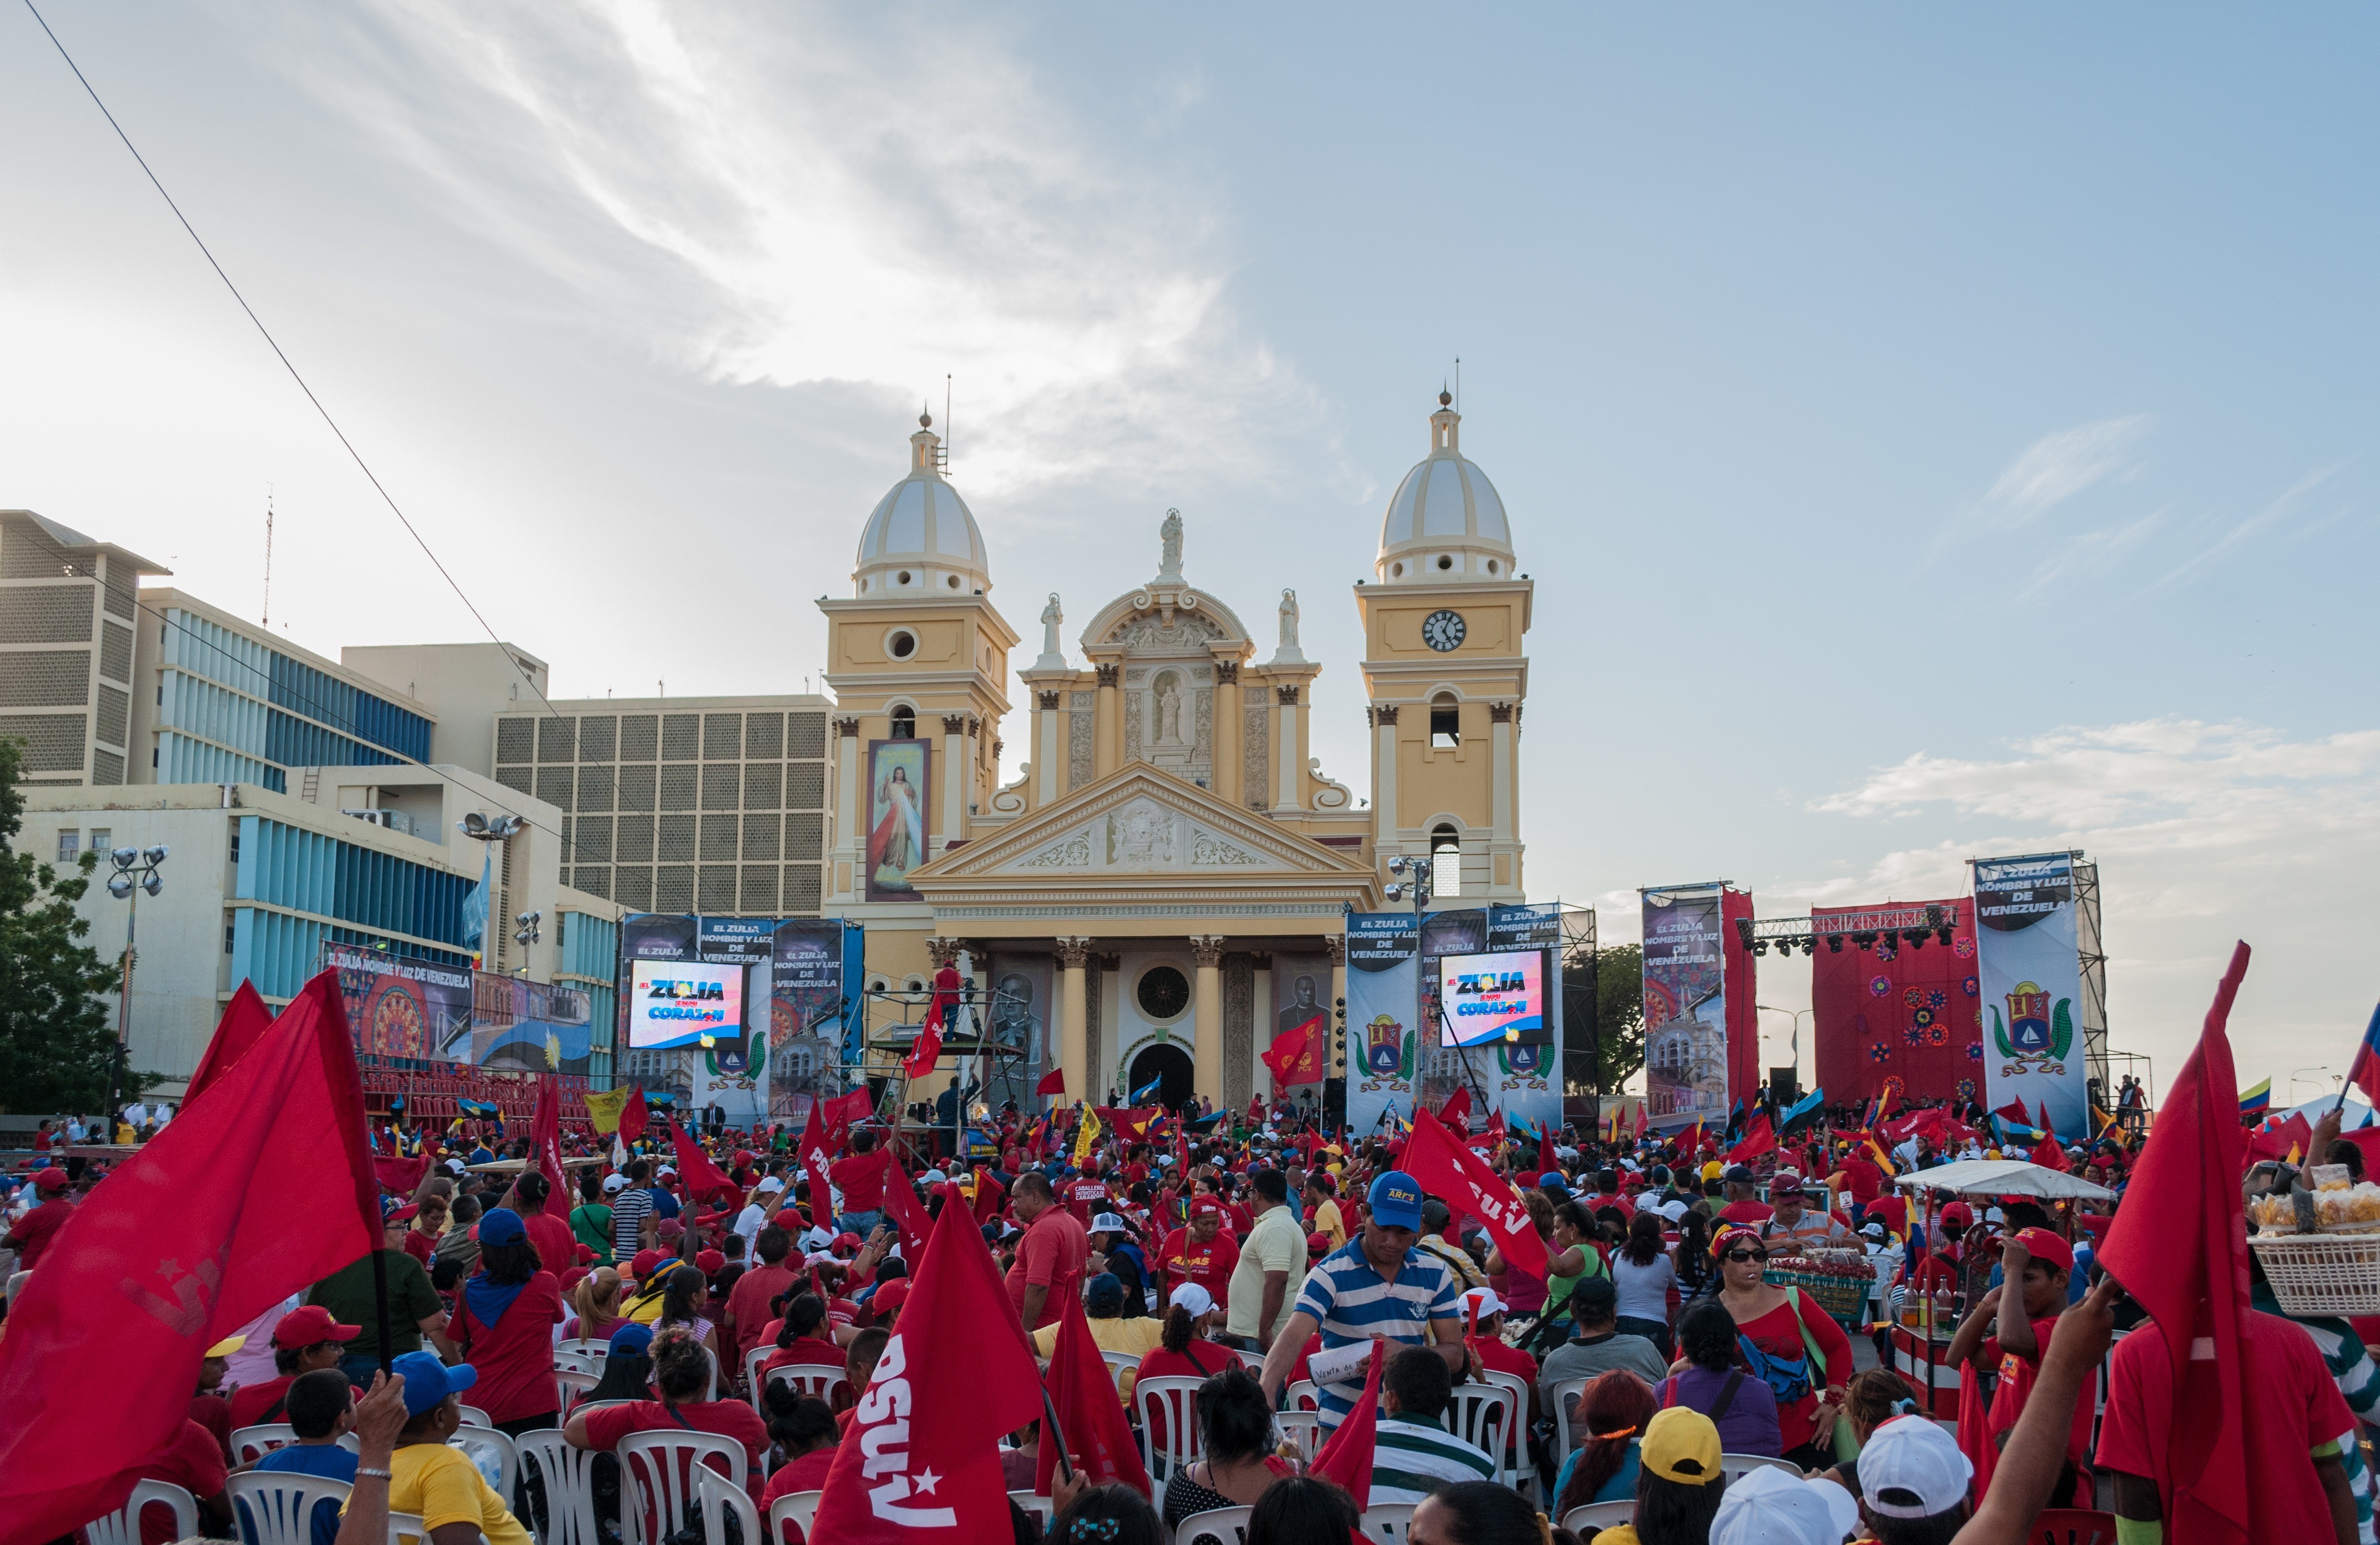
architecture, people, sky, palace, crowd, outside, festival, clouds, buildings, flags, politics, venezuela, government, political, event, inauguration, endurance, banners, governor